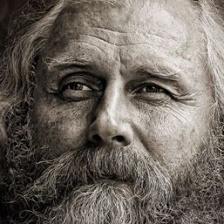
Label: faces